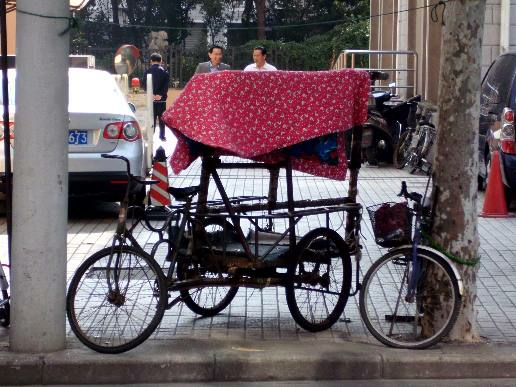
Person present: Yes